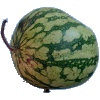
Label: watermelon